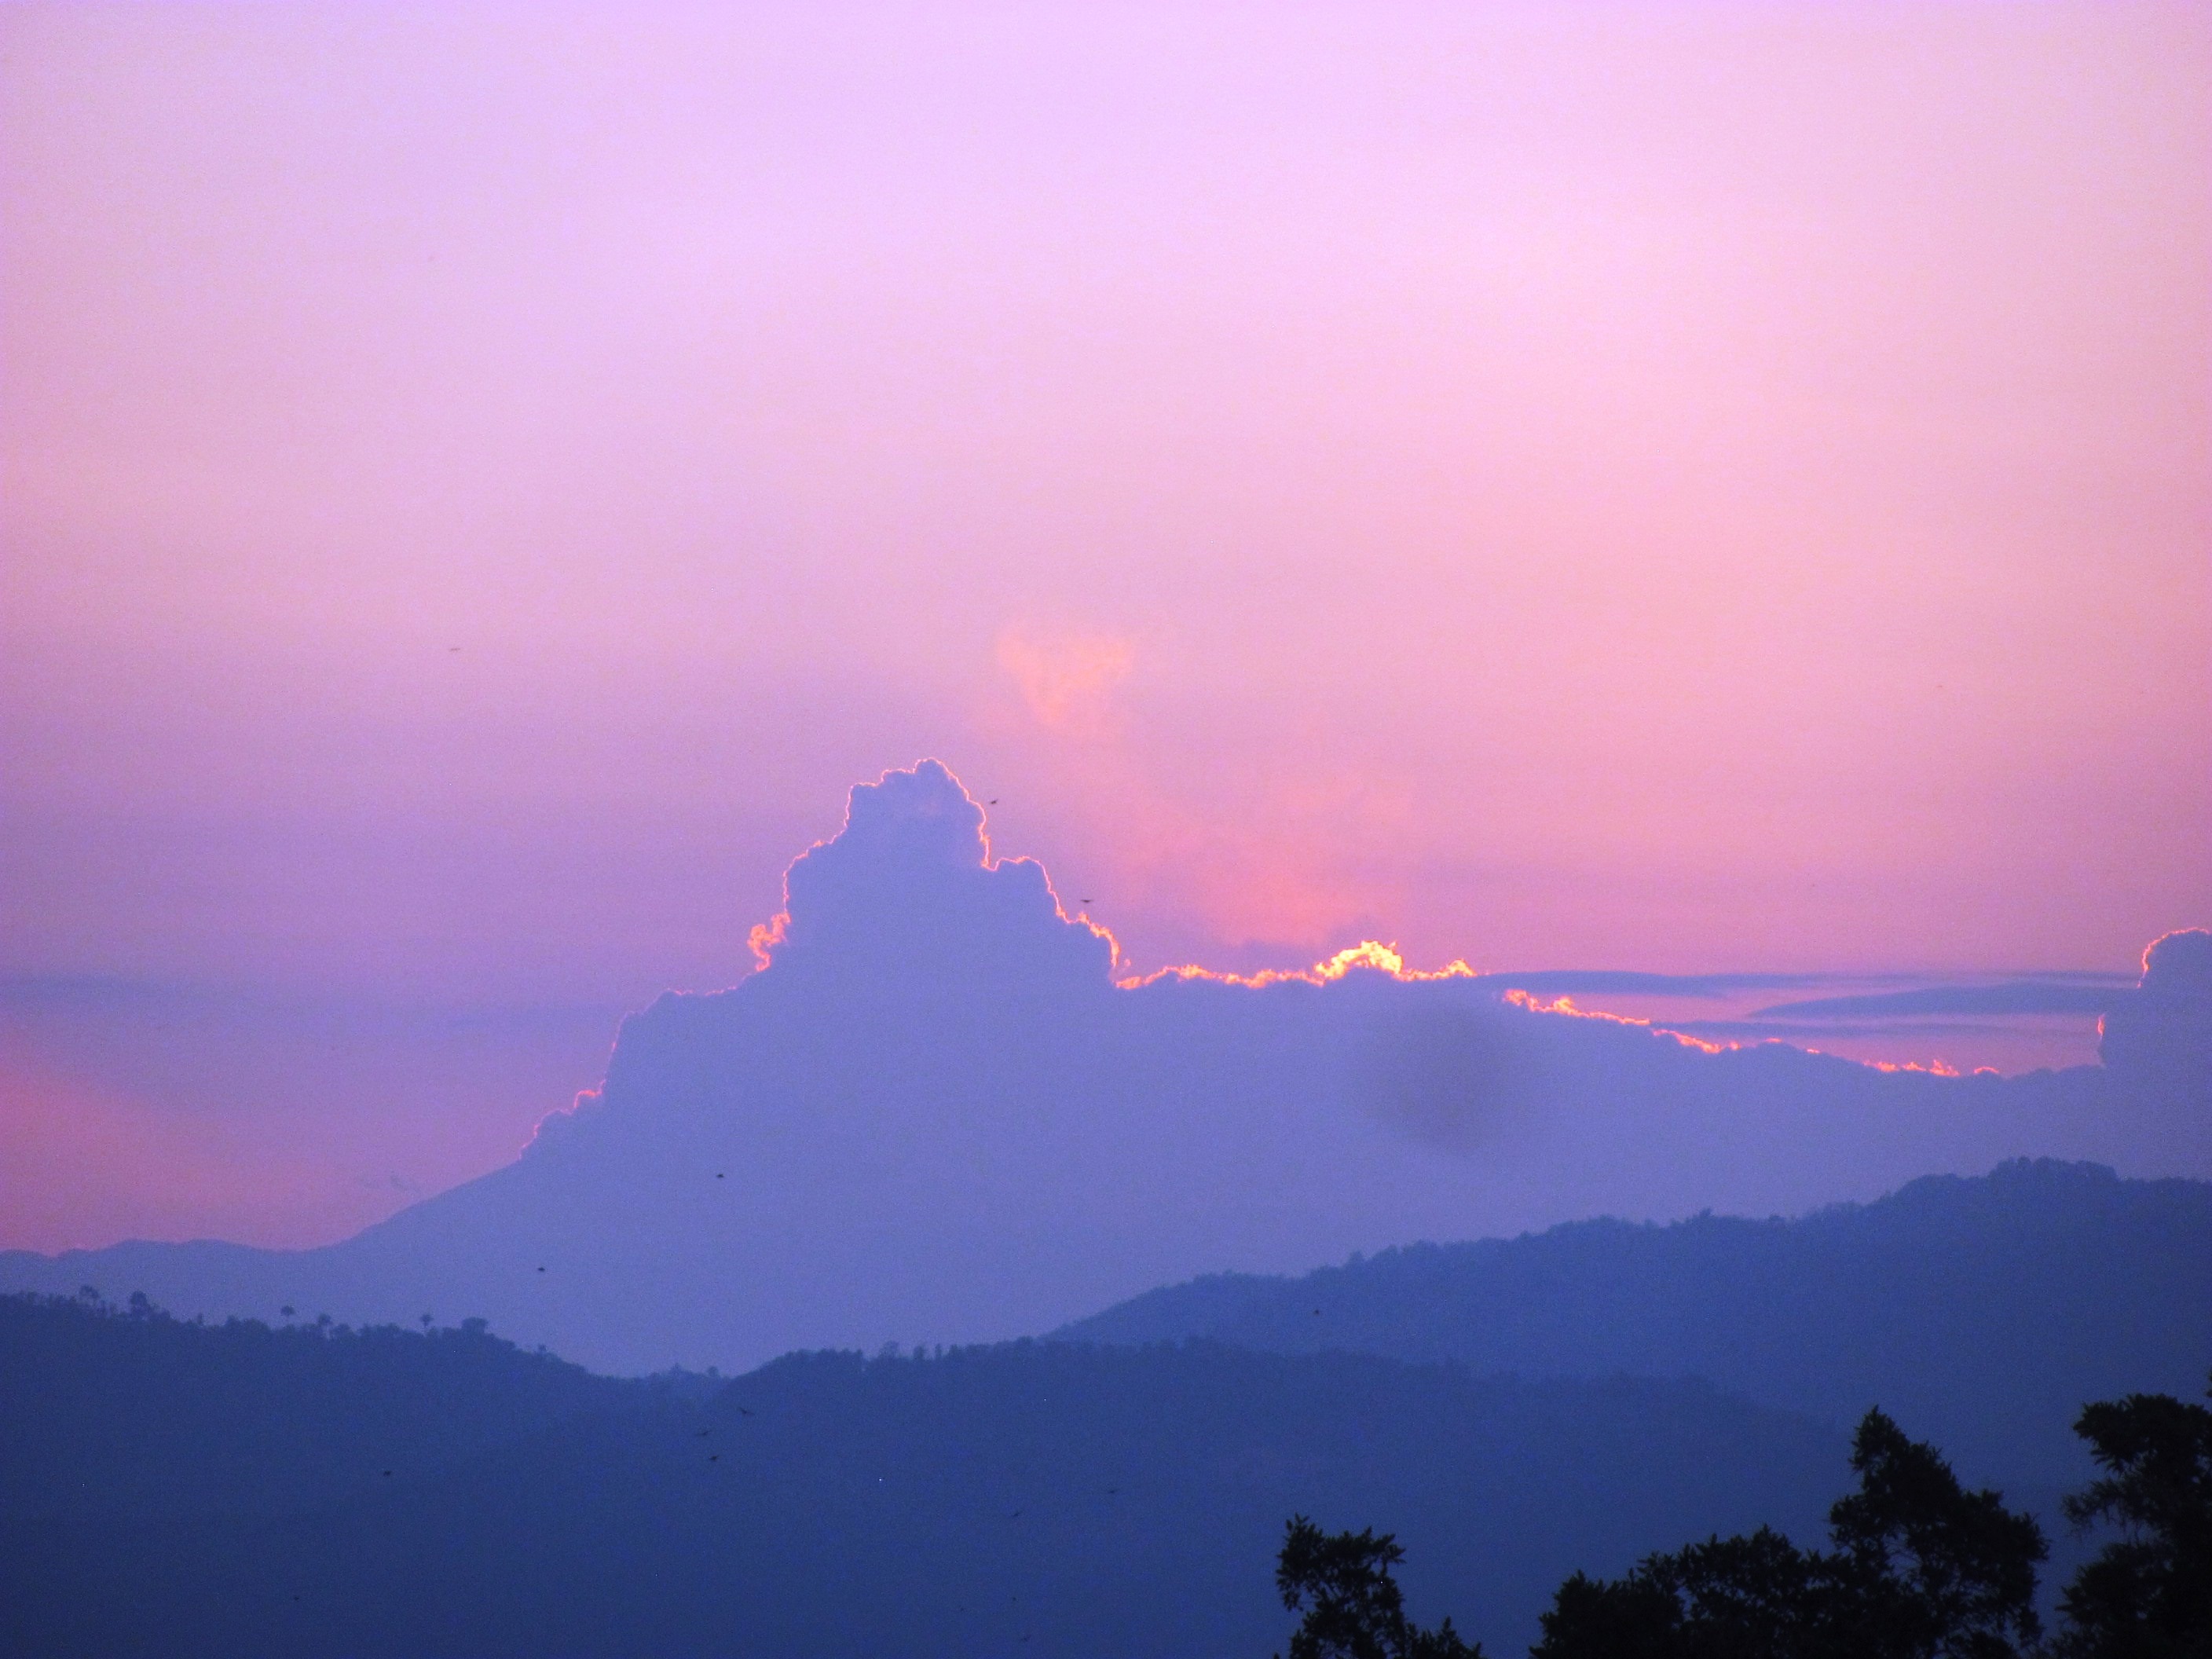
horizon, mountain, cloud, sky, sun, sunrise, sunset, mist, morning, dawn, atmosphere, mountain range, dusk, evening, clouds, pink sky, colombia, afterglow, atmospheric phenomenon, mountainous landforms